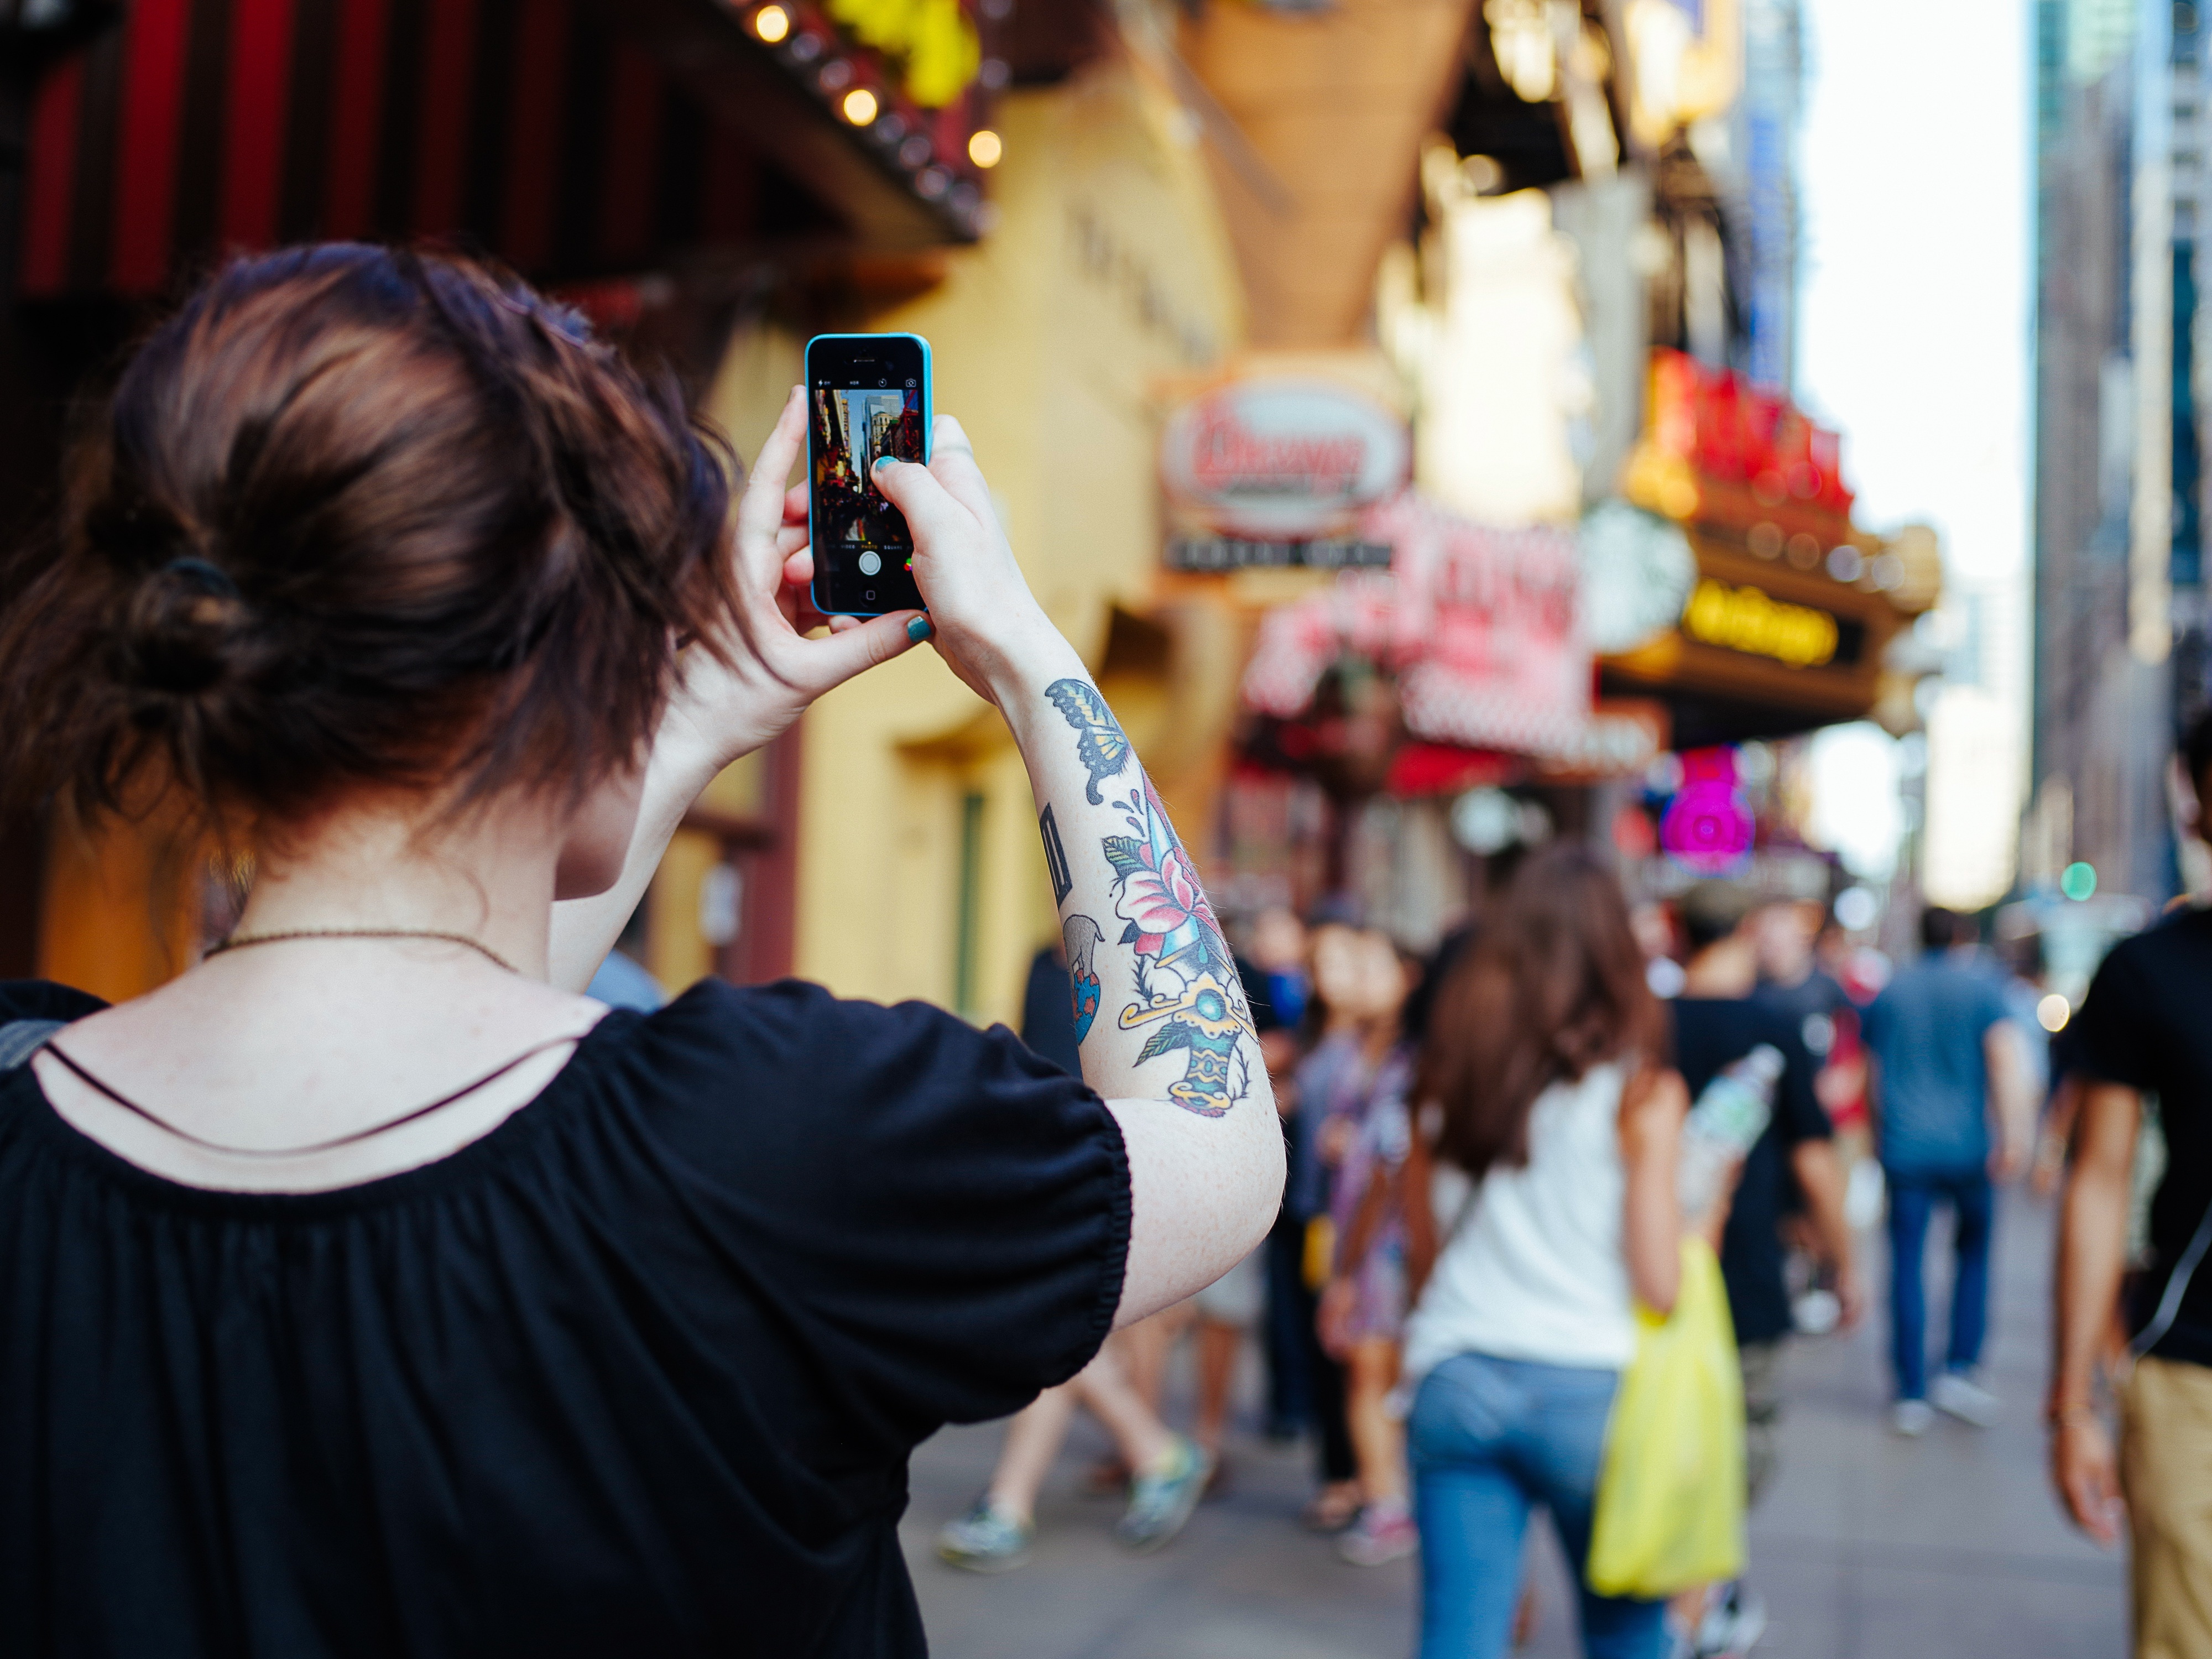
mobile, person, people, woman, technology, street, camera, urban, crowd, female, spring, phone, color, child, smart phone, selfie, cellphone, photographing, taking